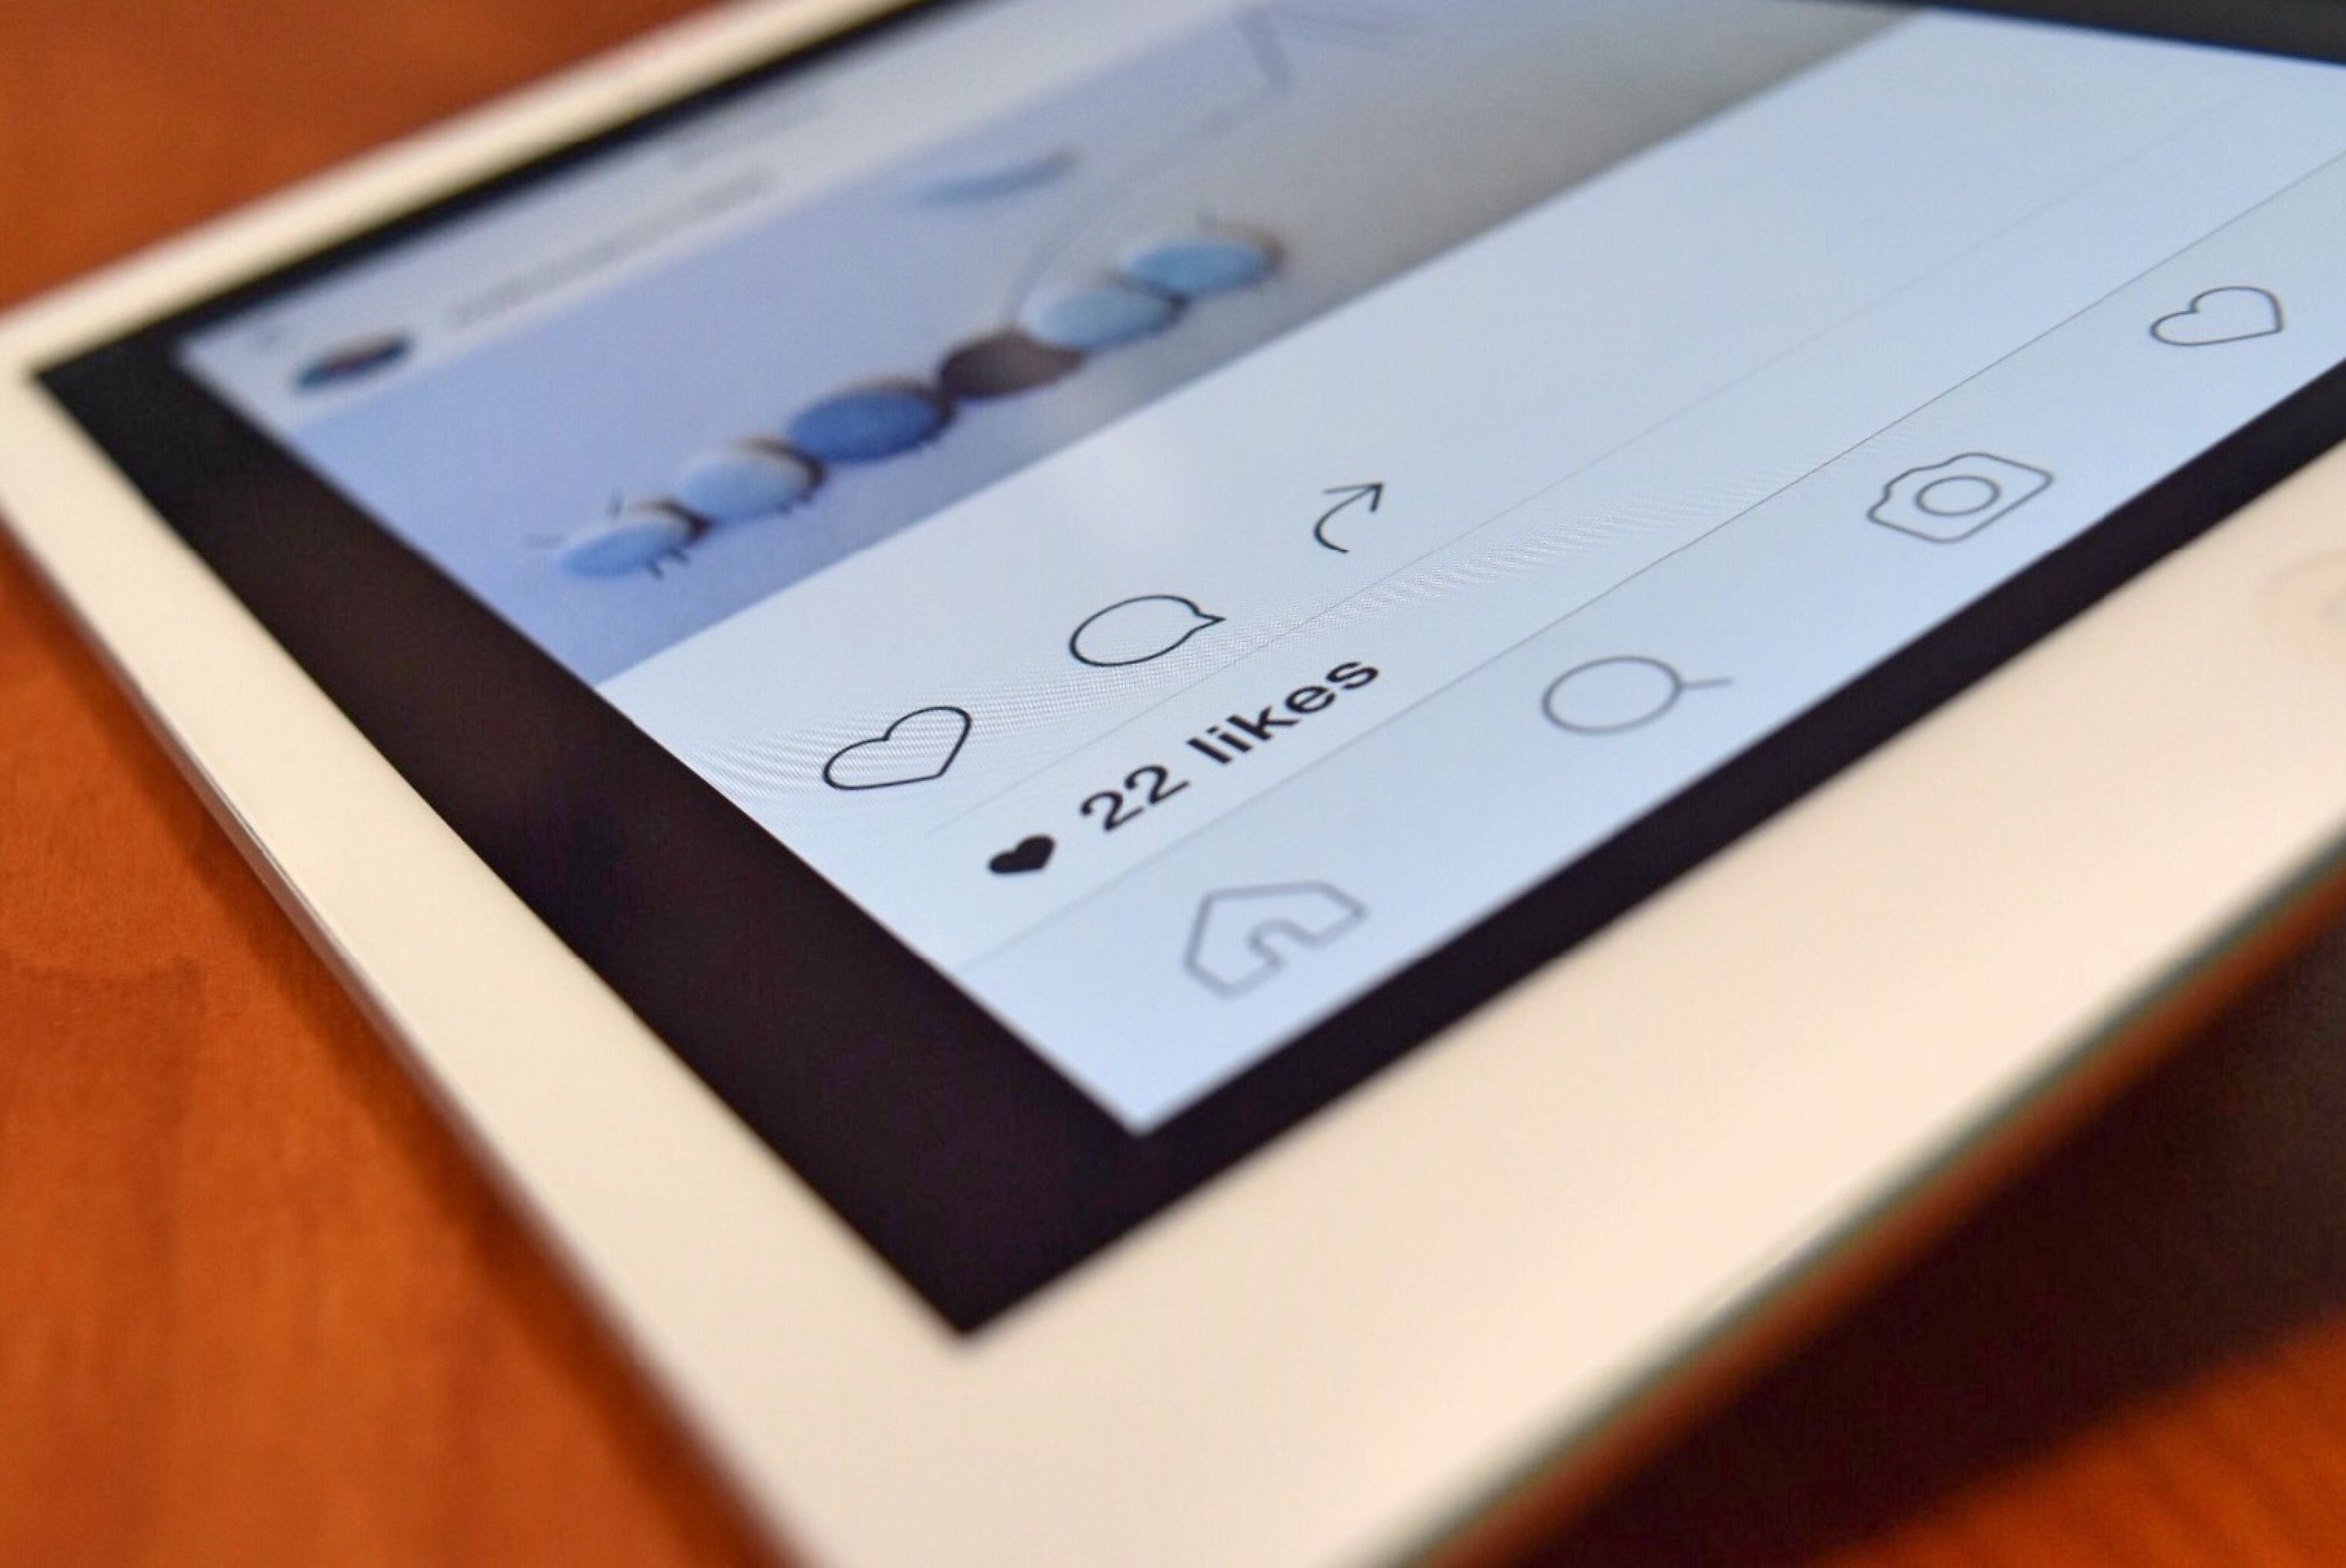
smartphone, technology, tablet, telephone, gadget, mobile phone, device, brand, product, design, digital, like, instagram, document, multimedia, tablet computer, electronic device, portable communications device, communication device